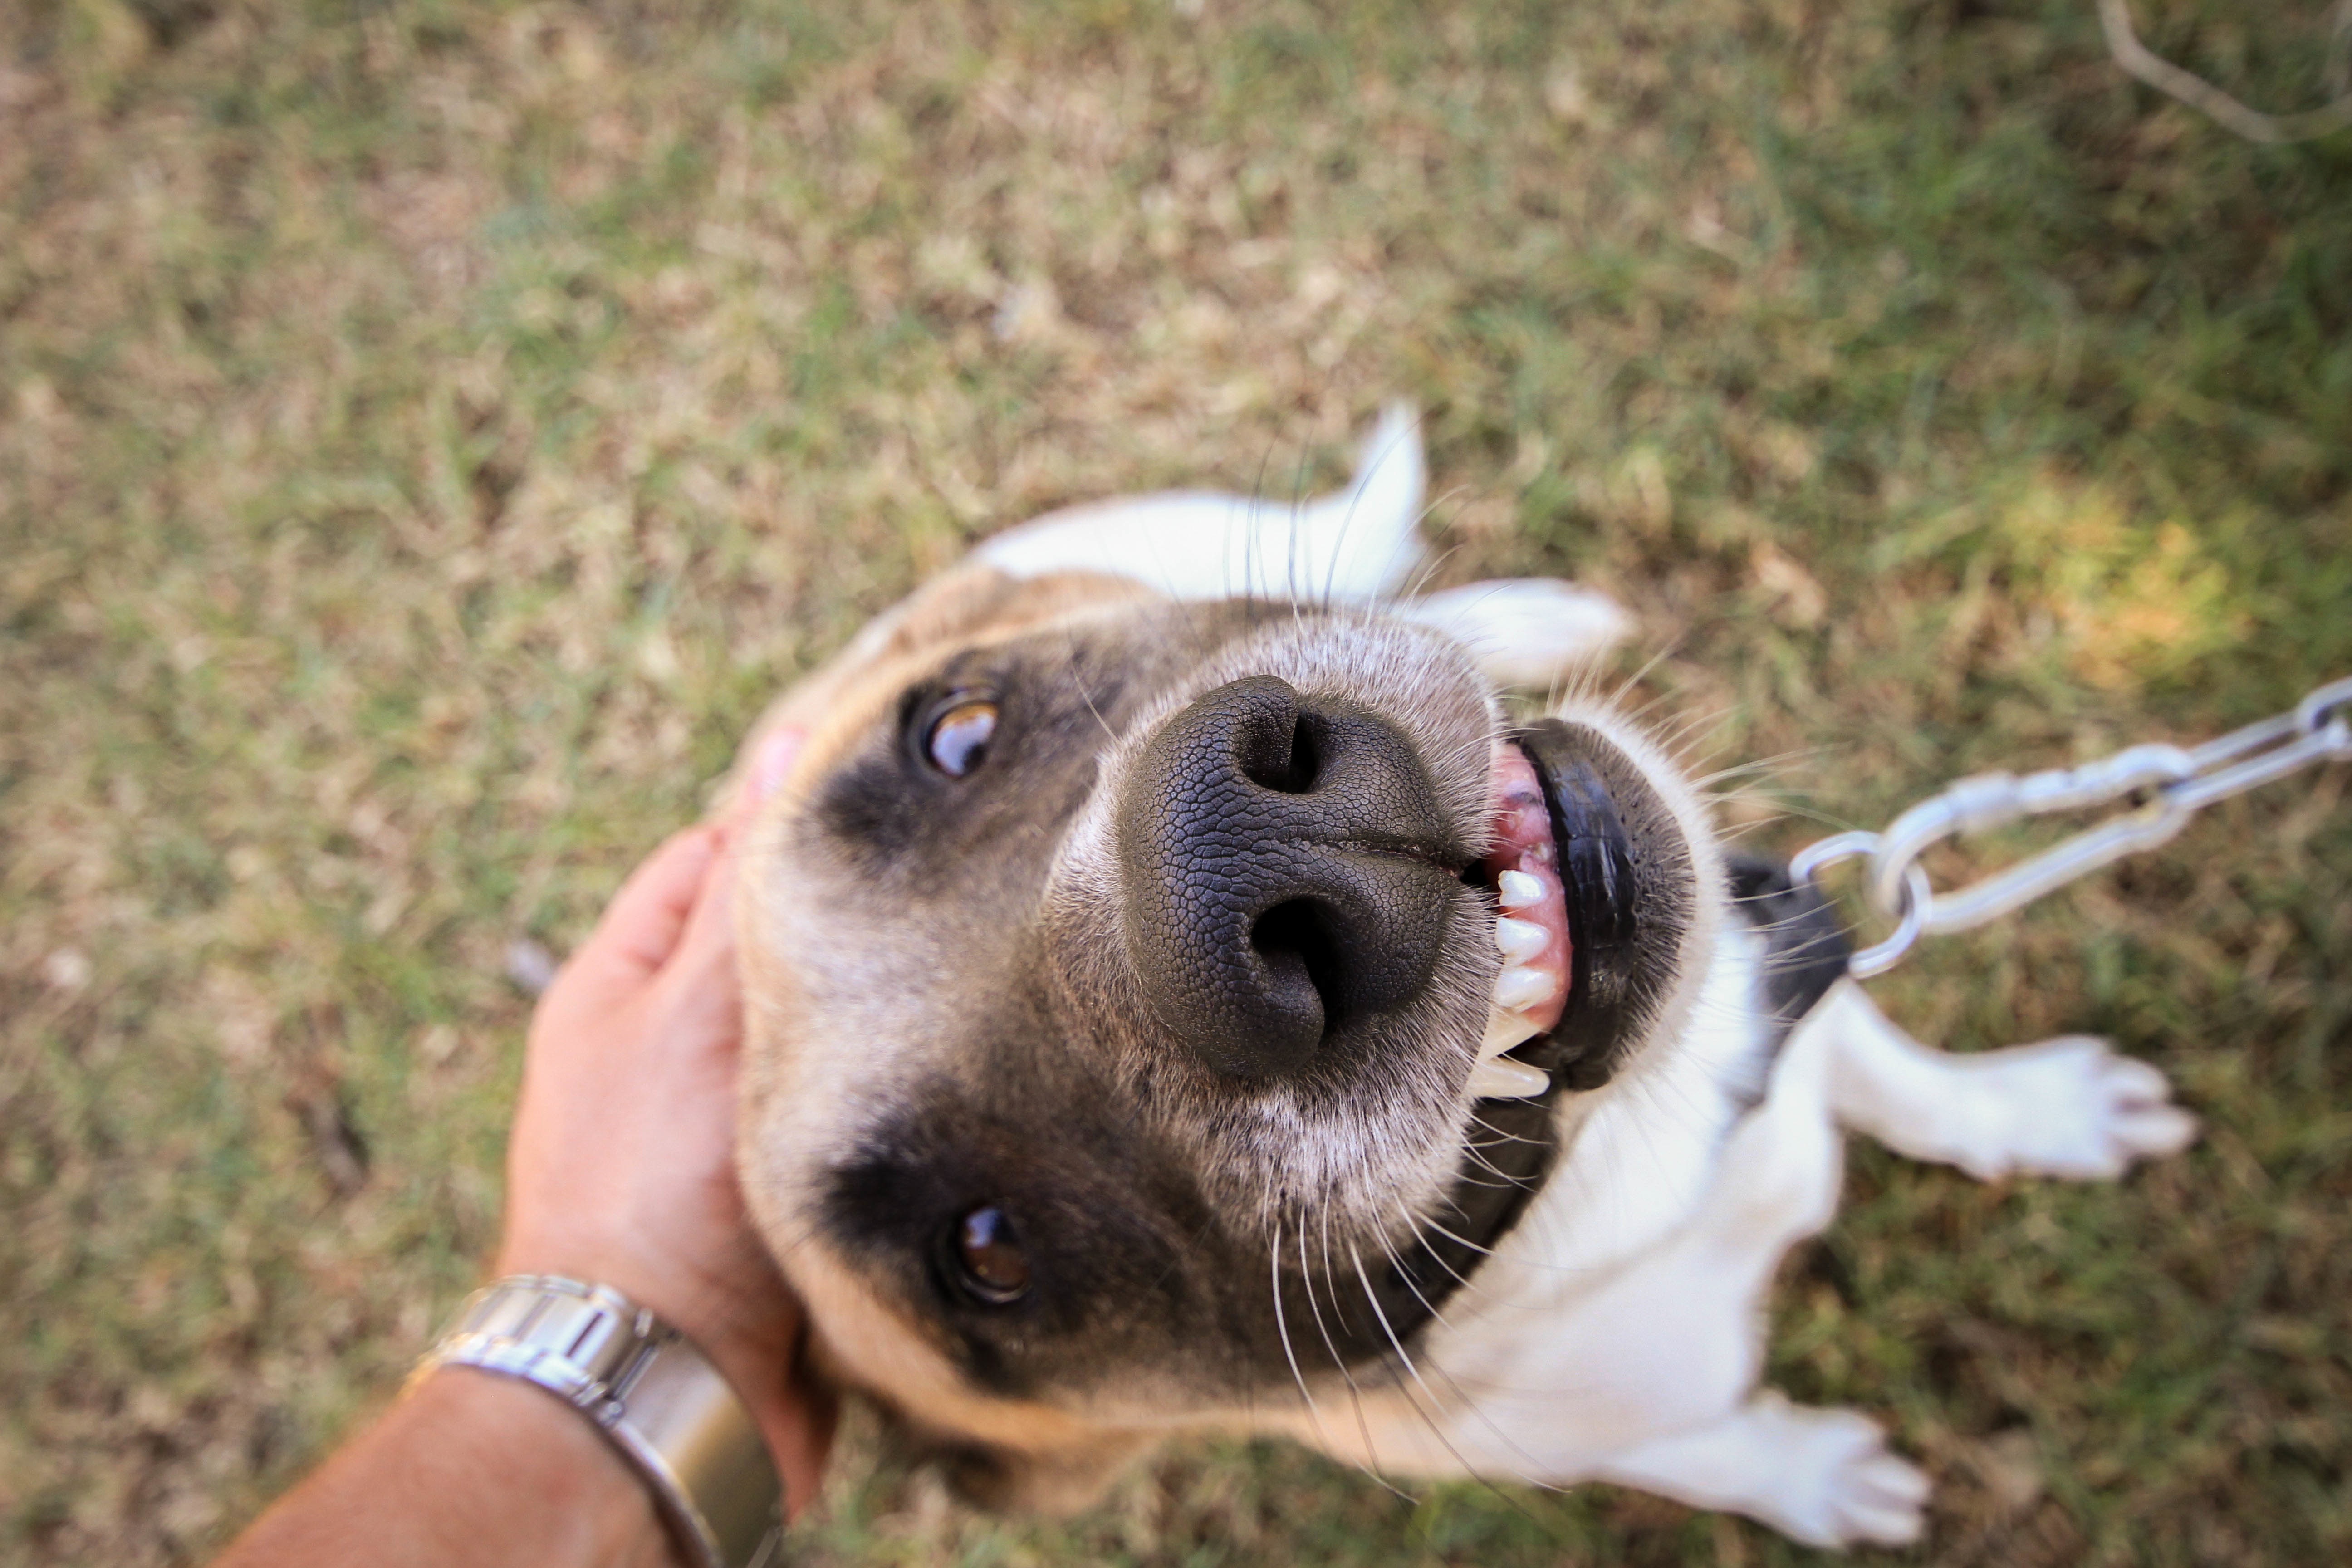
puppy, dog, mammal, vertebrate, dog like mammal, dog crossbreeds